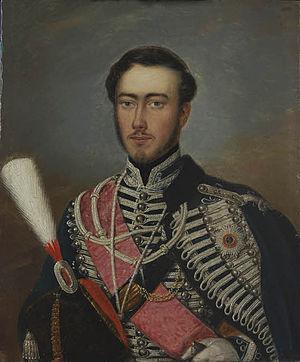
Alexis William Ernest Philippe de Hesse-Philippsthal-Barchfeld a été le dernier landgrave de Hesse-Philippsthal-Barchfeld.